Villiers II

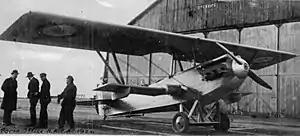

The Villiers II was a twin-seat navalised fighter aircraft designed and produced by the French aircraft manufacturer Ateliers d'Aviation François Villiers.